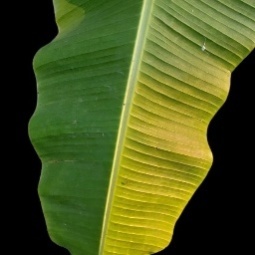
Label: Healthy